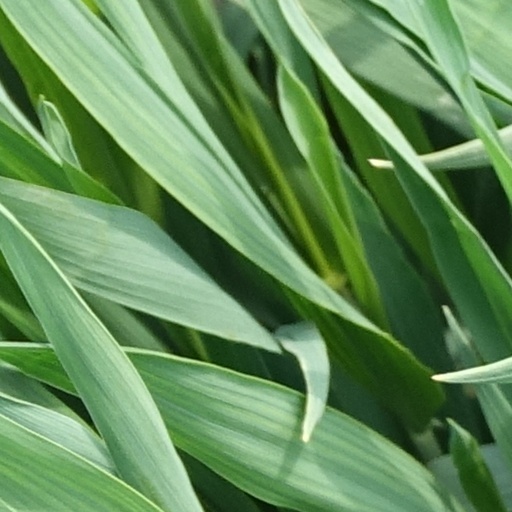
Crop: wheat